All for You (Janet Jackson song)

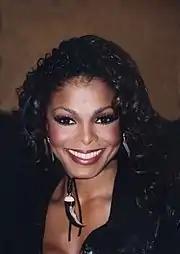
Jackson ("pictured in 2002") was dubbed "Queen of Radio" after "All for You" was added to every pop, rhythmic, and urban radio format in its first week.

In the US, "All for You" made radio airplay history, as it was added to every pop, rhythmic and urban radio station on its first week of release. Teri VanHorn of MTV dubbed Jackson "Queen of Radio" for this feat, writing that "no other song has conquered all reporting stations in its first week at radio, let alone mastered three formats in one week". The record was later broken by Lady Gaga's "Born This Way" (2011), although Gaga's single was able to achieve the feat with a radio airplay deal to play the song hourly. Its premature release to radio outlets caused the track to debut at number 71 on the Hot R&B/Hip-Hop Singles & Tracks chart after a day and a half of airplay, generating an audience impression of six million. "All for You" debuted on the "Billboard" Hot 100 singles chart at number 14 on the issue dated March 17, 2001. It became the highest debut ever for a single that was not commercially available, as well as the highest entry on the chart since 1999. The single topped the chart following its commercial release, becoming the first song by a female artist of the decade to advance to number one, as well as Jackson's tenth and last number-one hit to date. The song remained at number-one for seven consecutive weeks, becoming 2001's longest-running chart-topper on the Hot 100. On November 14, 2022, "All for You" was certified platinum by the Recording Industry Association of America (RIAA), denoting 1,000,000 copies sold in the US.